Jennifer Lawrence

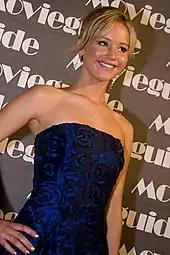
Lawrence at the 2007 Movieguide Awards

Lawrence began her acting career with a minor role in the television pilot "Company Town" (2006), which was never sold. She followed it with guest roles in several television shows, including "Monk" (2006) and "Medium" (2007). She received her first part as a series regular on the TBS sitcom "The Bill Engvall Show", in which she played Lauren, the rebellious teenage daughter of a family living in suburban Louisville, Colorado. The series premiered in 2007 and ran for three seasons. Tom Shales of "The Washington Post" considered her a scene stealer in her part, and David Hinckley of the "New York Daily News" wrote that she was successful in "deliver[ing] the perpetual exasperation of teenage girls". In 2009 Lawrence won a Young Artist Award for Outstanding Young Performer in a TV Series for the role.